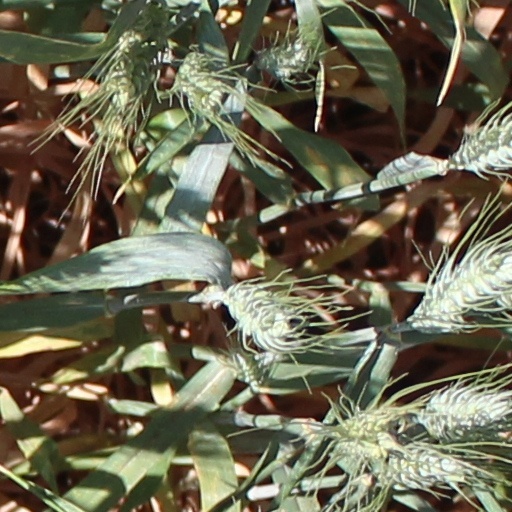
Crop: wheat